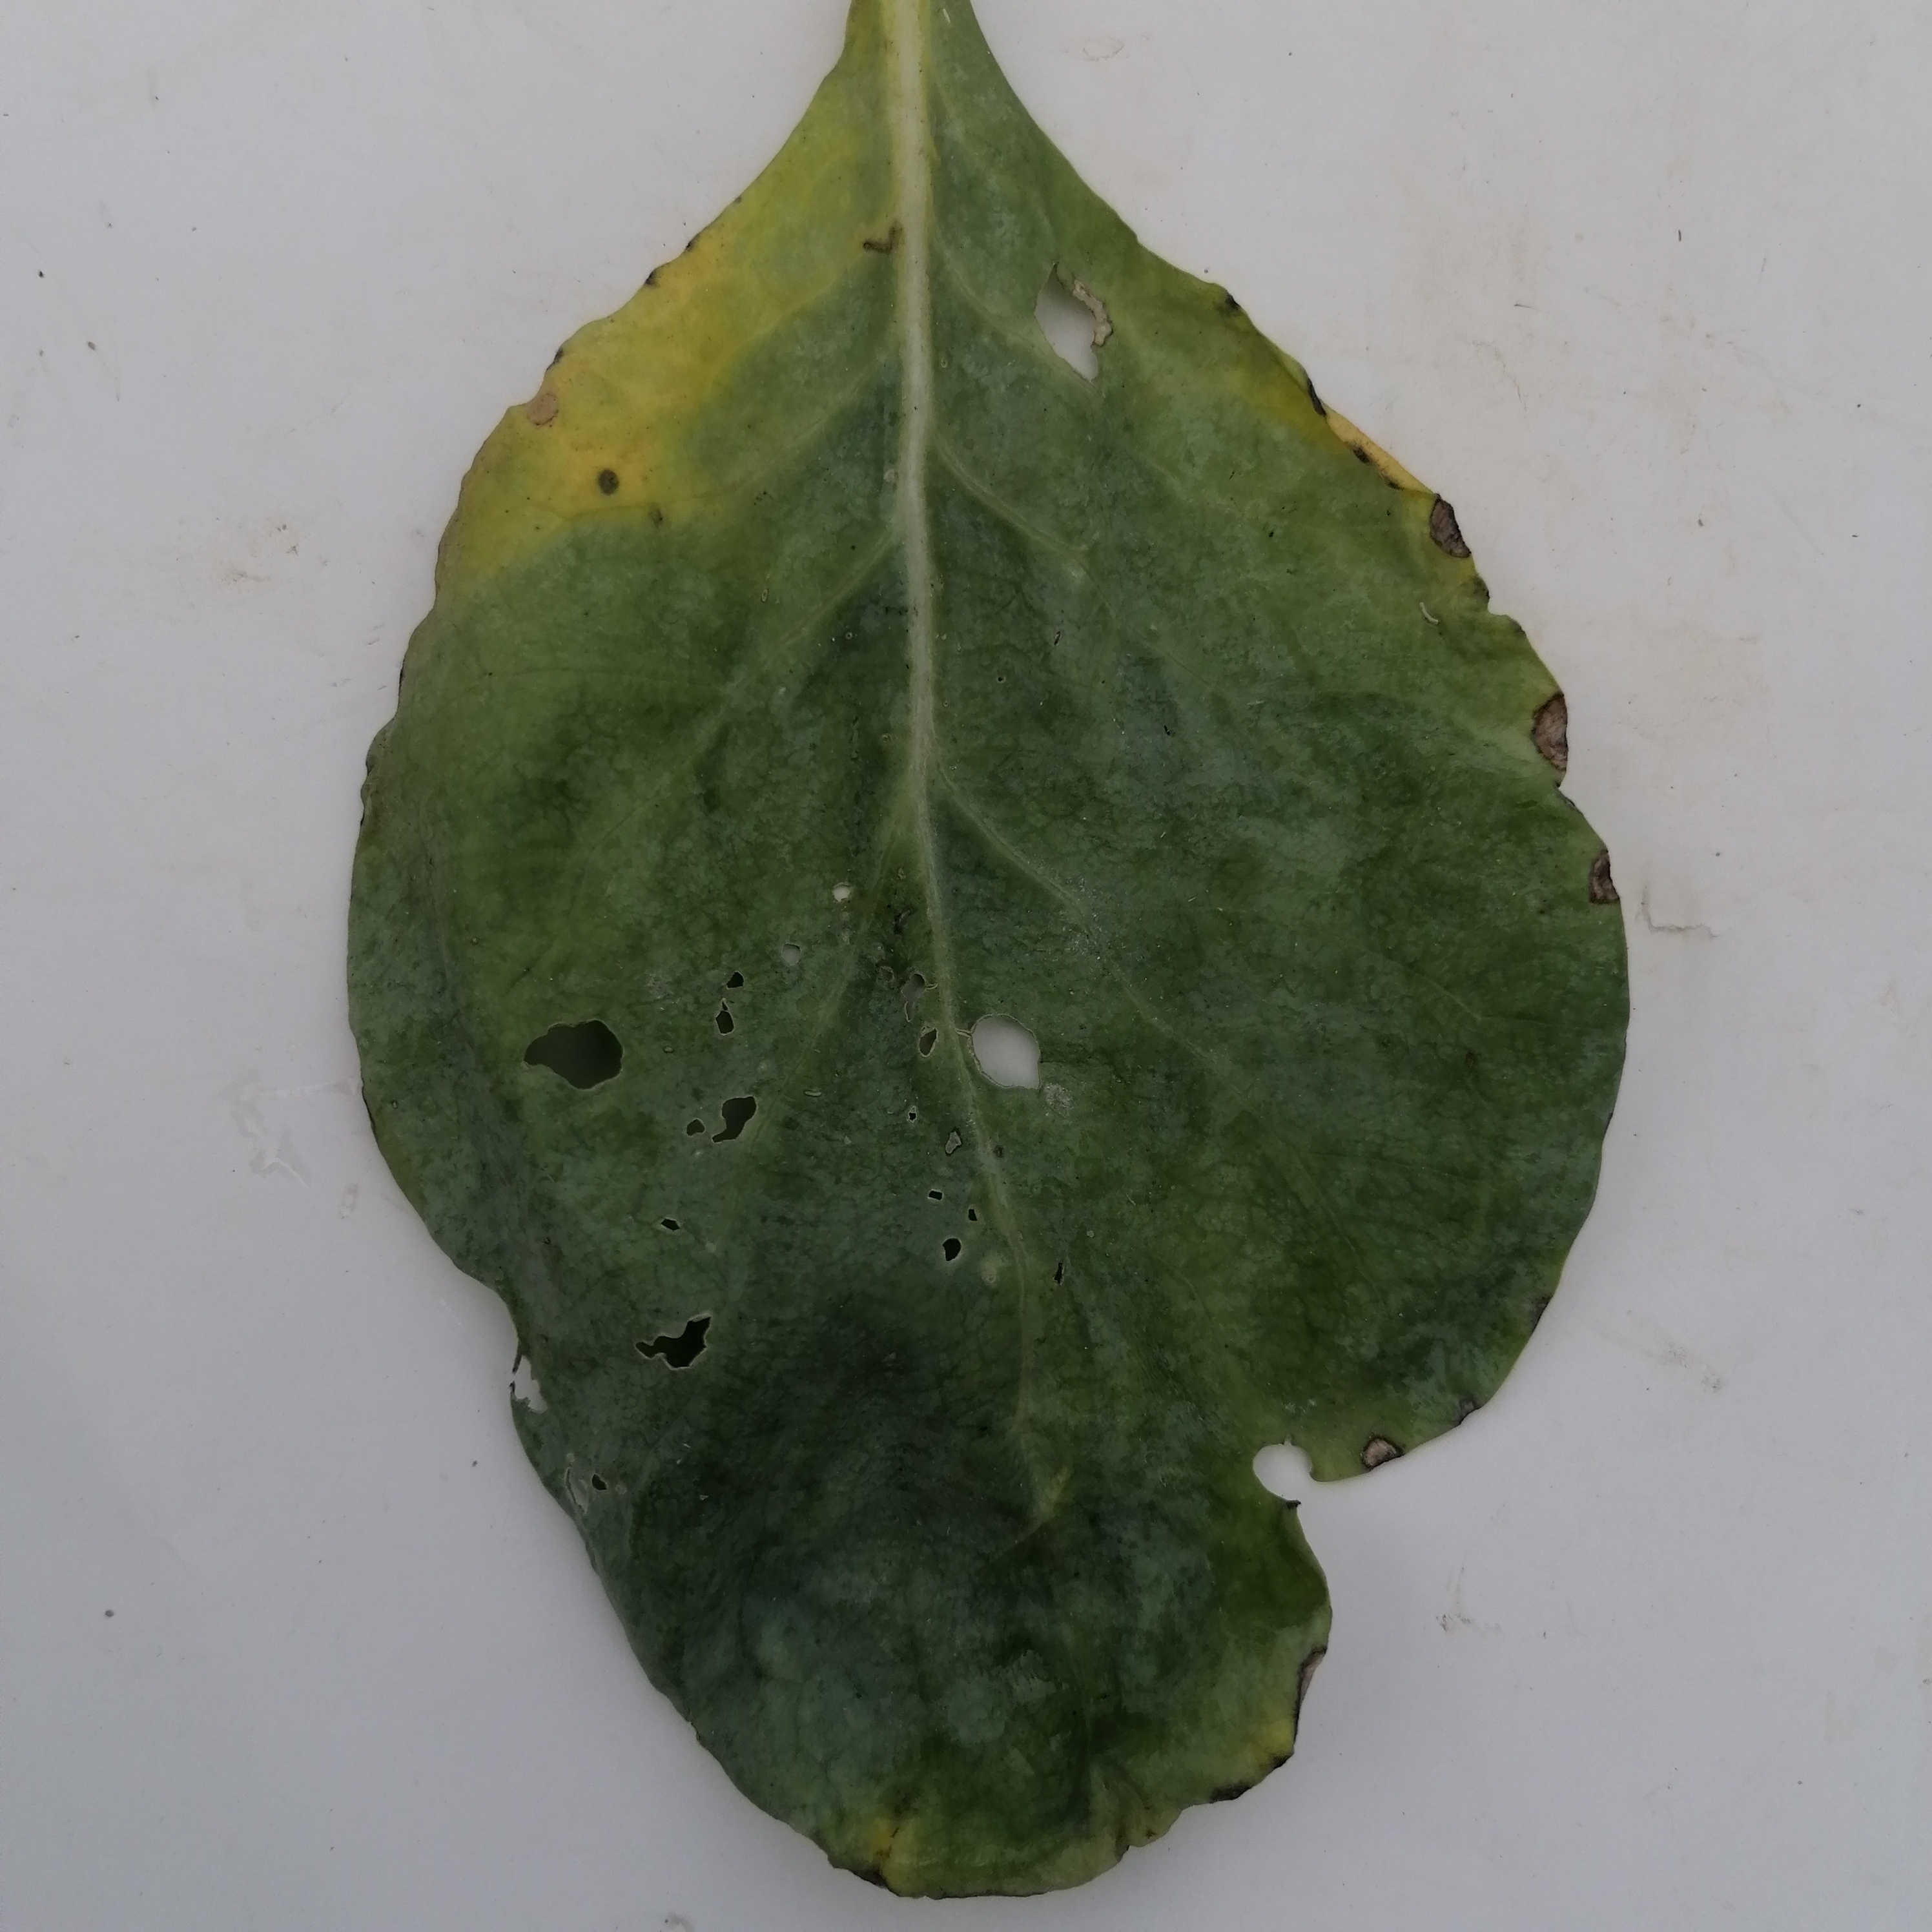
Label: Black Rot